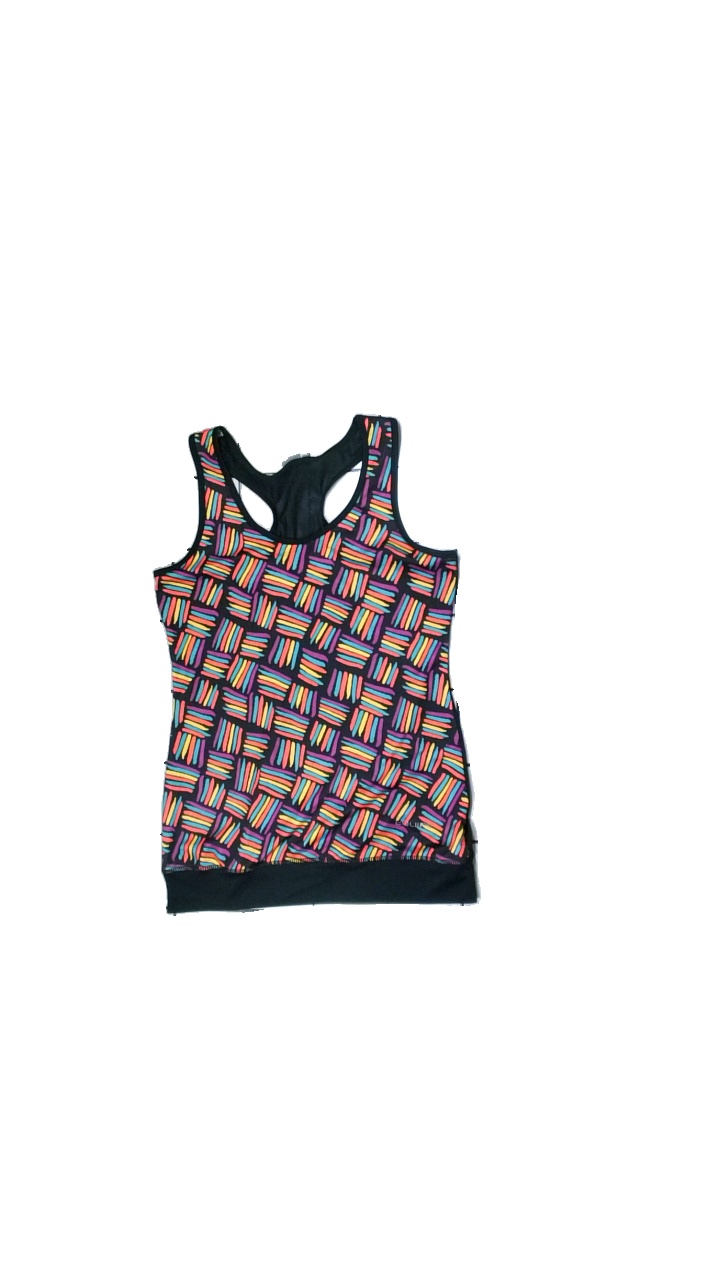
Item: Training Top (Ladies)
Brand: Equipe Sport
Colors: Black, Orange, Green, Multicolor
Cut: Tight
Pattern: Geometric print
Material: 100% polyester
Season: All
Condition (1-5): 4
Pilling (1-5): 5
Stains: Minor
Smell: Minor
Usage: Reuse
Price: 50-100